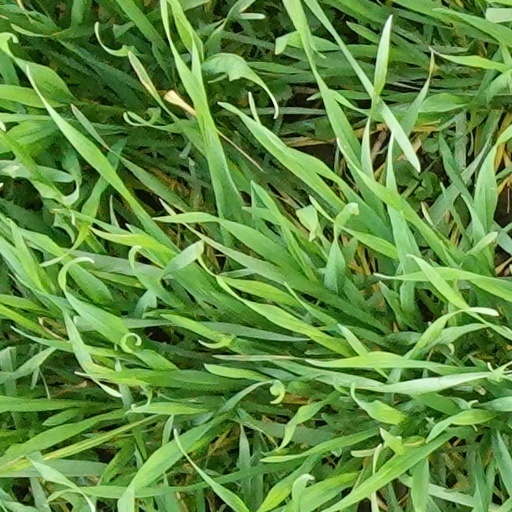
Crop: wheat